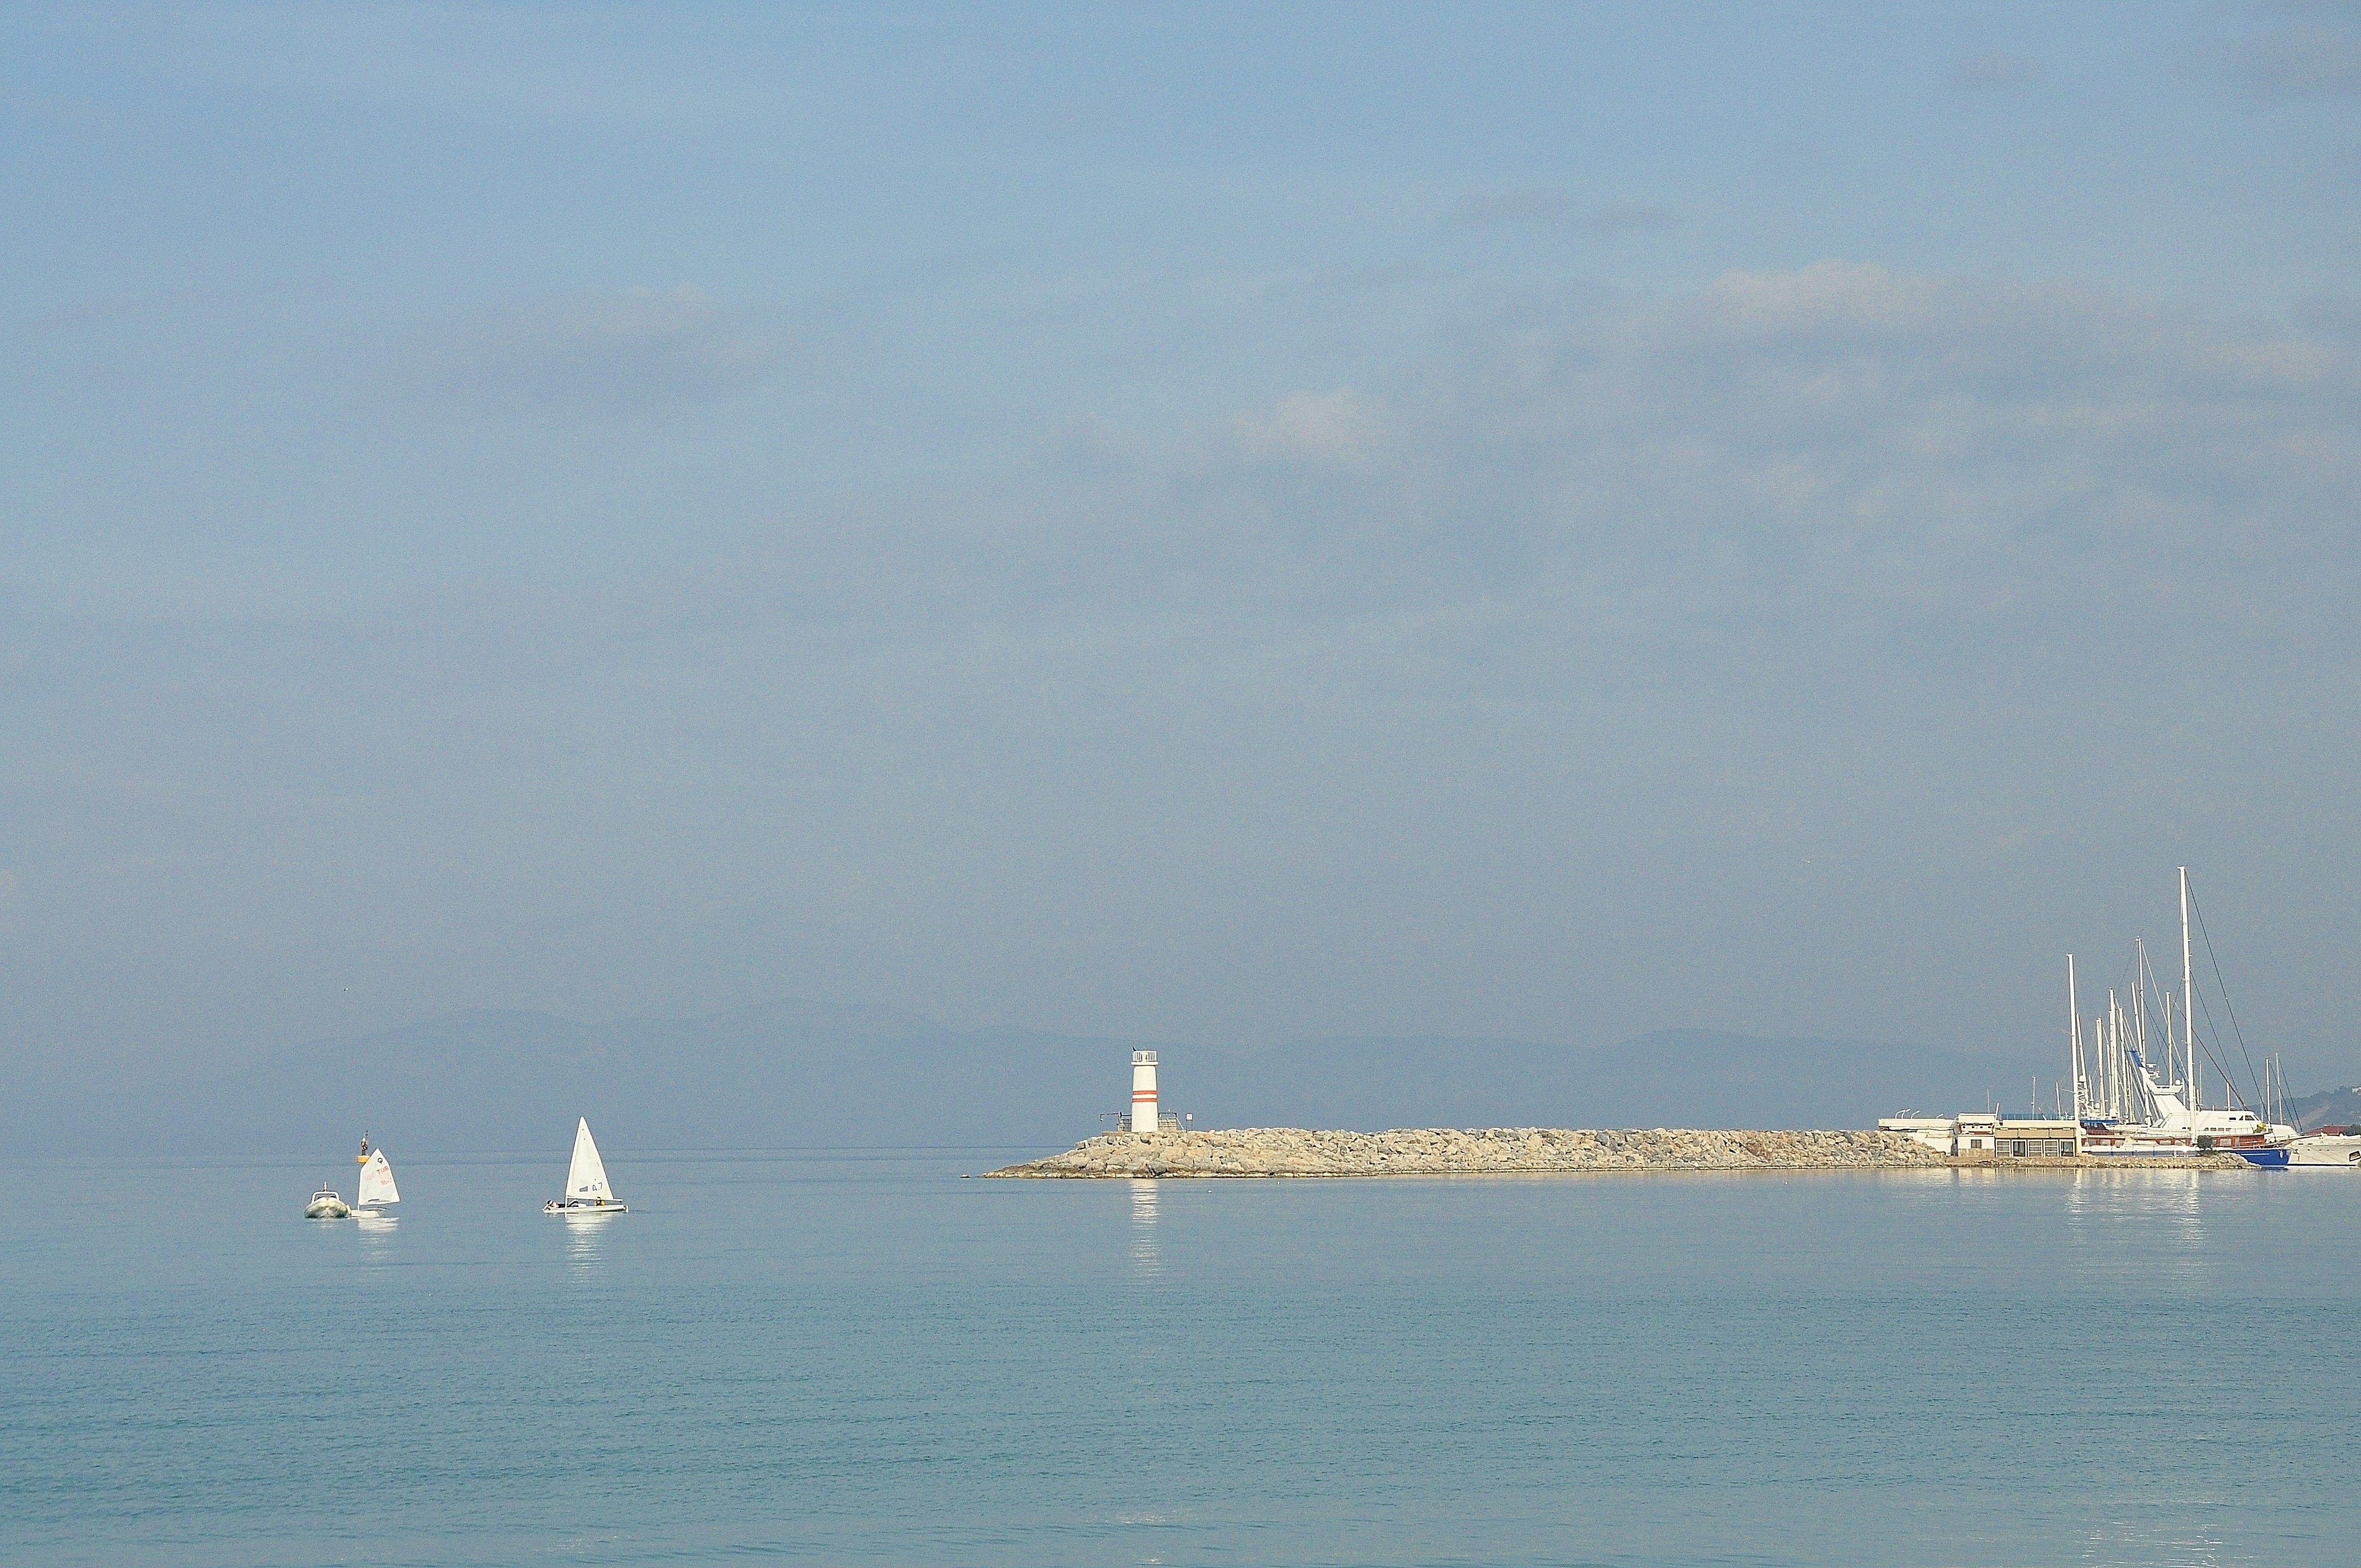
sea, coast, water, ocean, sky, boat, ship, vehicle, mast, sailing, bay, harbor, sailboat, outside, clouds, sail, beautiful, watercraft, sailing ship, passenger ship, atmosphere of earth, analusia